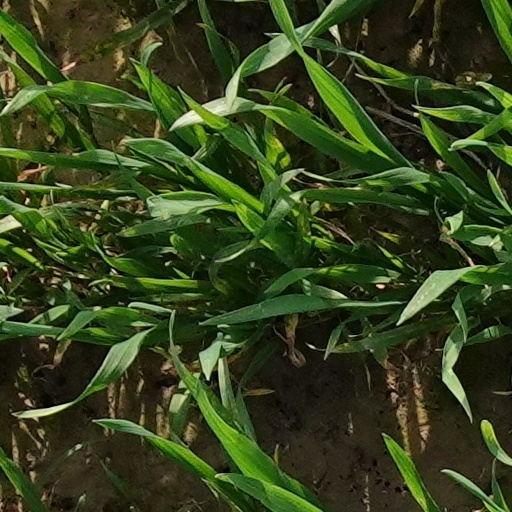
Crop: wheat